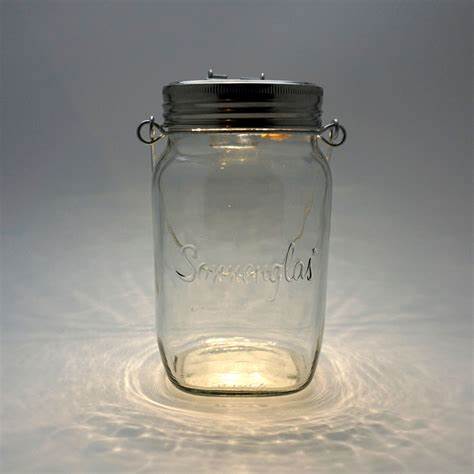
Waste category: glass